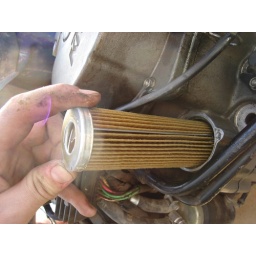
Checking filter for signs of water in the oil